History of Native Americans in the United States

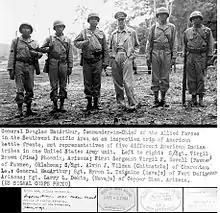
General Douglas MacArthur meeting Navajo, Pima, Pawnee and other Native American troops.

On August 29, 1911 Ishi, generally considered to have been the last Native American to live most of his life without contact with European American culture, was discovered near Oroville, California after a forest fire drove him from nearby mountains. He was the last of his tribe, the rest having been massacred by a party of White "Indian fighters" in 1865 when he was a boy. After being jailed in protective custody, Ishi was released to anthropologists led by Alfred L. Kroeber at the University of California. They studied his Southern Yahi language and culture, and provided him a home until his death from tuberculosis five years later.